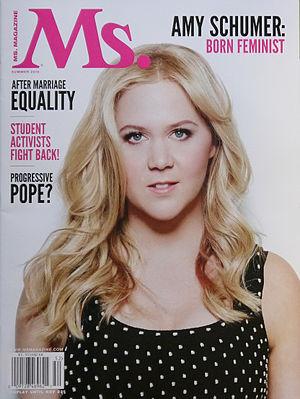
Amy Schumer, née le 1ᵉʳ juin 1981 à New York, est une humoriste de stand-up, actrice et scénariste américaine.